Folehaveskoven

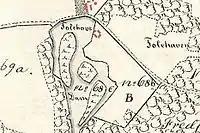
Map detail showing Folehaven in c. 1816

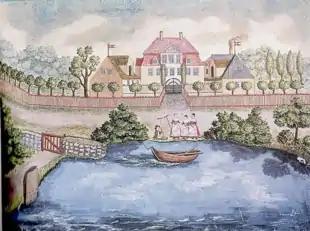
The King's Pond painted by Jean-Françoìs de Dompierre de Jonquières in c. 1999

The forest used to belong to Hirschholm Palace. The estate comprised some 60 fishing ponds which supplied the royal household with freshwater fish. One of them was Kongens Dam ("King's Pond") which according to records from 1751 could "take" 1,000 carps ("karper") and 3,000 Crucian carps ("karusser"). The pond was drained in the 1780s.